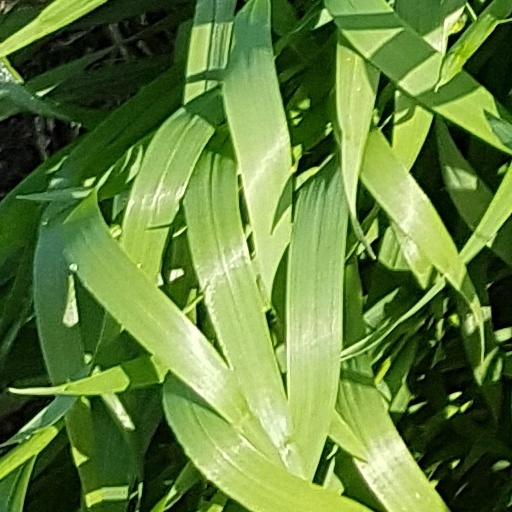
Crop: wheat